Terry family

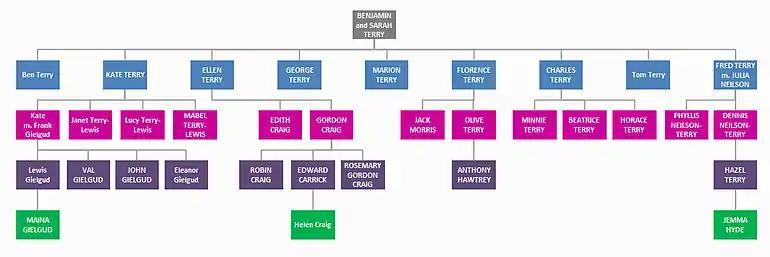

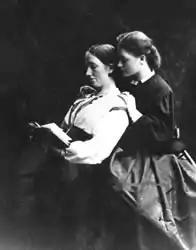
Sarah Terry with her daughter Ellen, circa 1860

Benjamin Terry (1817–1896) was a moderately successful actor in the mid-19th century. His father, also called Benjamin, an innkeeper, married Catherine Crawford in 1838. The younger Benjamin's wife, Sarah, "née" Ballard (1819–1892), was the daughter of Peter Ballard, a builder and Master Sawyer who worked in Portsmouth. She had no theatrical connections before meeting Terry and marrying him without her parents' knowledge. She became an actress, adopting the stage name "Miss Yerrett", but it was Terry who was the stronger theatrical influence on their children. He had been a member of William Charles Macready's company, and shared Macready's regard for good diction. His daughter Ellen recalled that he "always corrected me if I pronounced any word in a slipshod fashion, and if I now speak my language well it is in no small degree due to my early training." The couple had eleven children, two of whom died in infancy. (They had been christened Kate and Ellen after their paternal and maternal grandmothers; Benjamin and Sarah reused the names for their next two daughters.) Of the nine children who survived to adulthood only two, the eldest son, Benjamin, and the next to youngest, Tom, had no theatrical history. Benjamin (b. 1839) went into commerce and emigrated to Australia and then India, and Tom (b. 1860), a drifter, lived on the fringes of criminality and poverty, constantly helped by his parents and siblings.